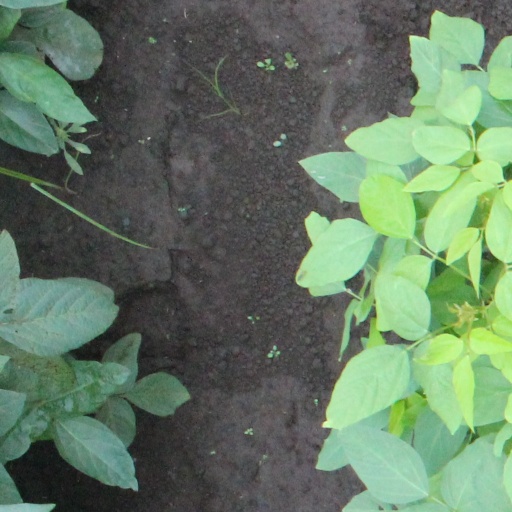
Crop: soybean